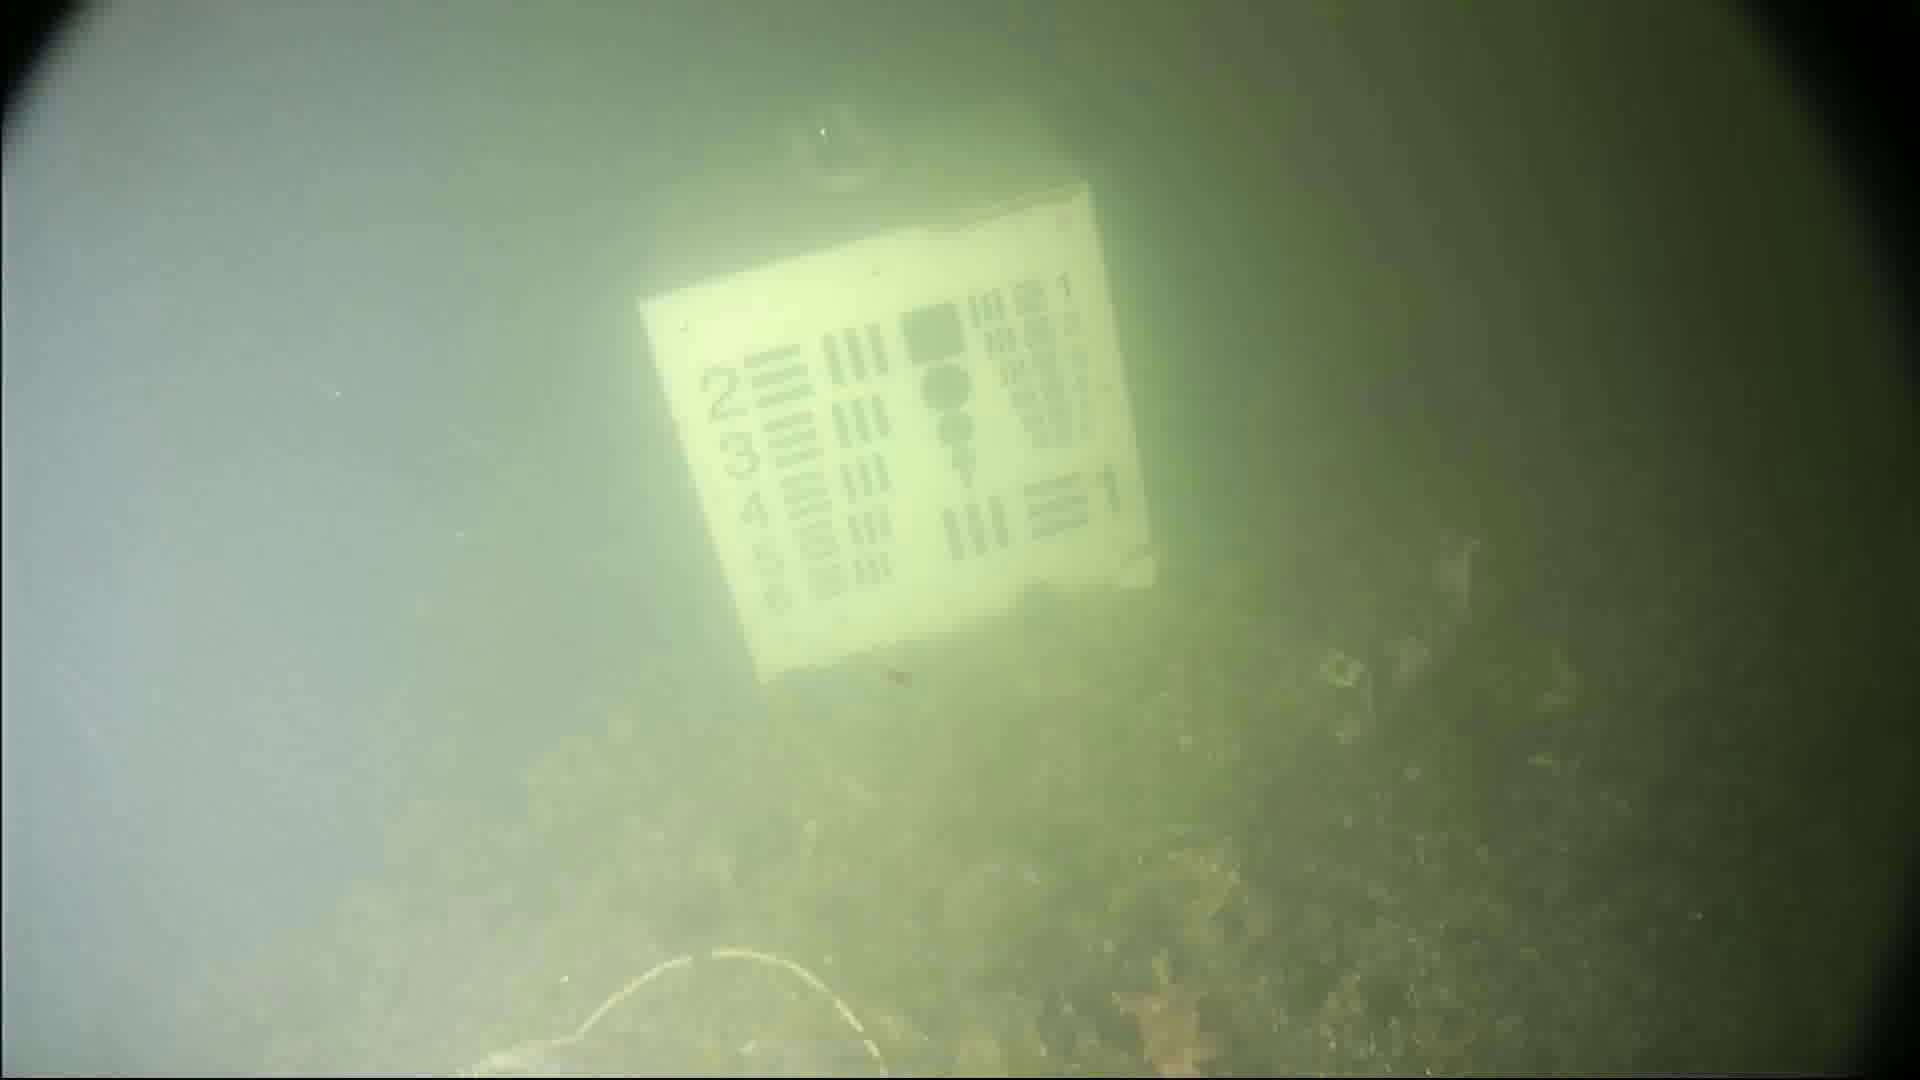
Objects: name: small_fish